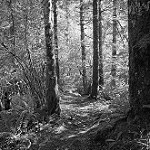
Label: B & W